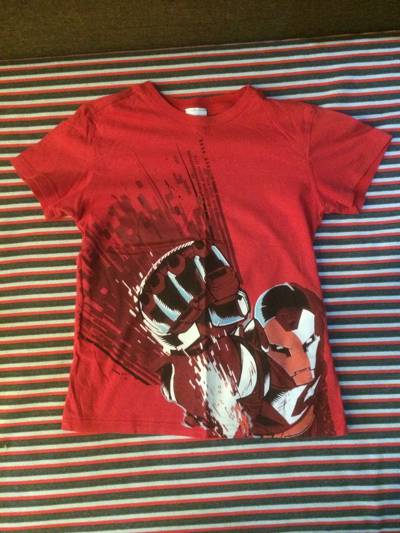
Waste category: clothes